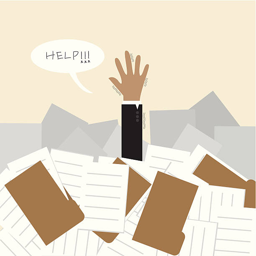
businessman under a lot of document and call for help vector art illustration